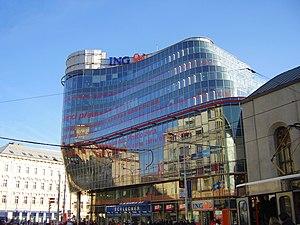
Jean Nouvel, né le 12 août 1945 à Fumel, est un architecte français contemporain de renommée internationale.